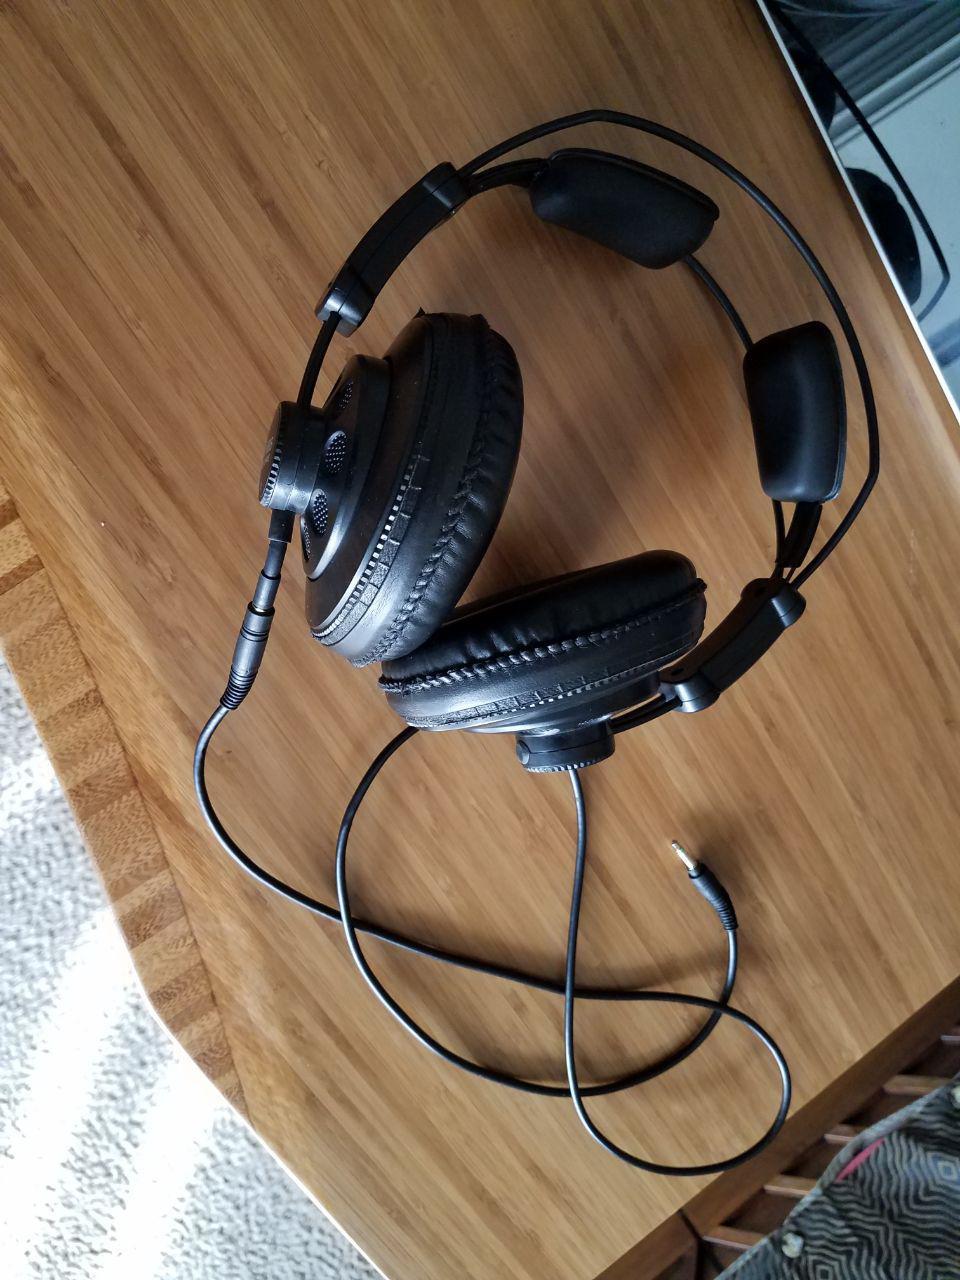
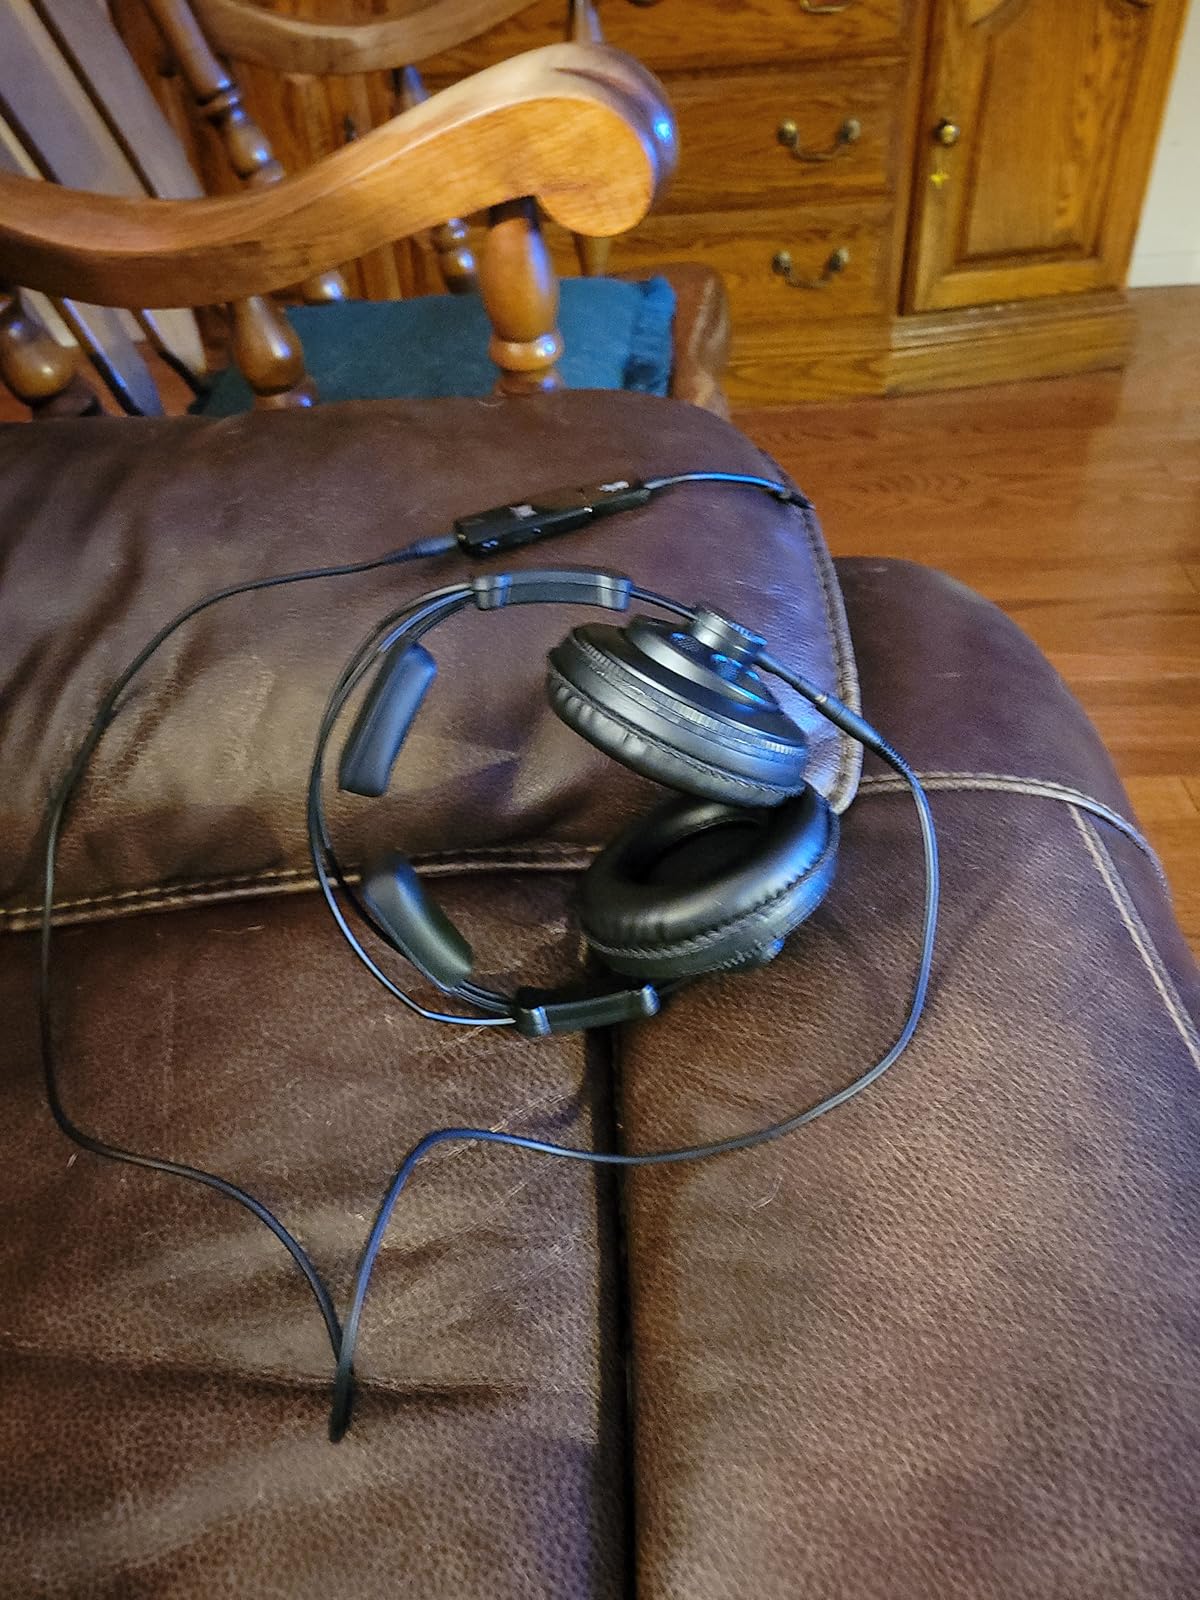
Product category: headphones
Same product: yes